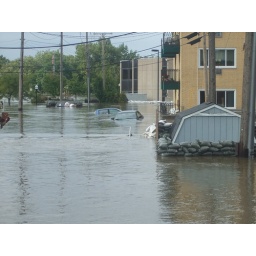
cars under water in downtown Hobart